Scarlett Kiernan

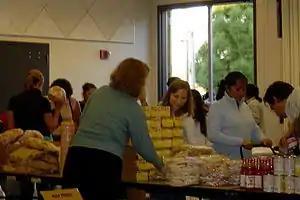
The storyline sees Scarlett and her father visit a food bank.

The storyline climaxed in February 2023 when she collapses from exhaustion at work. She is eventually taken in by Karen to temporarily live with her and husband Rob (Chris Walker), while her father moves away to live with her aunt. Pegg noted that her character is not an easy houseguest but that she was trying to be gracious and polite, something that she felt was "out of character" for Scarlett. Pegg also enjoyed being able to interact with Walker in their scenes, since their characters had not interacted much prior. She also enjoyed the dynamic between Scarlett and Karen, who she described as a "sweet surrogate mother" to Scarlett. Pegg felt that their onscreen dynamic works well due to the characters being similar. Scarlett is distraught when Karen dies and Pegg found the atmosphere on set different after Pearson's departure.